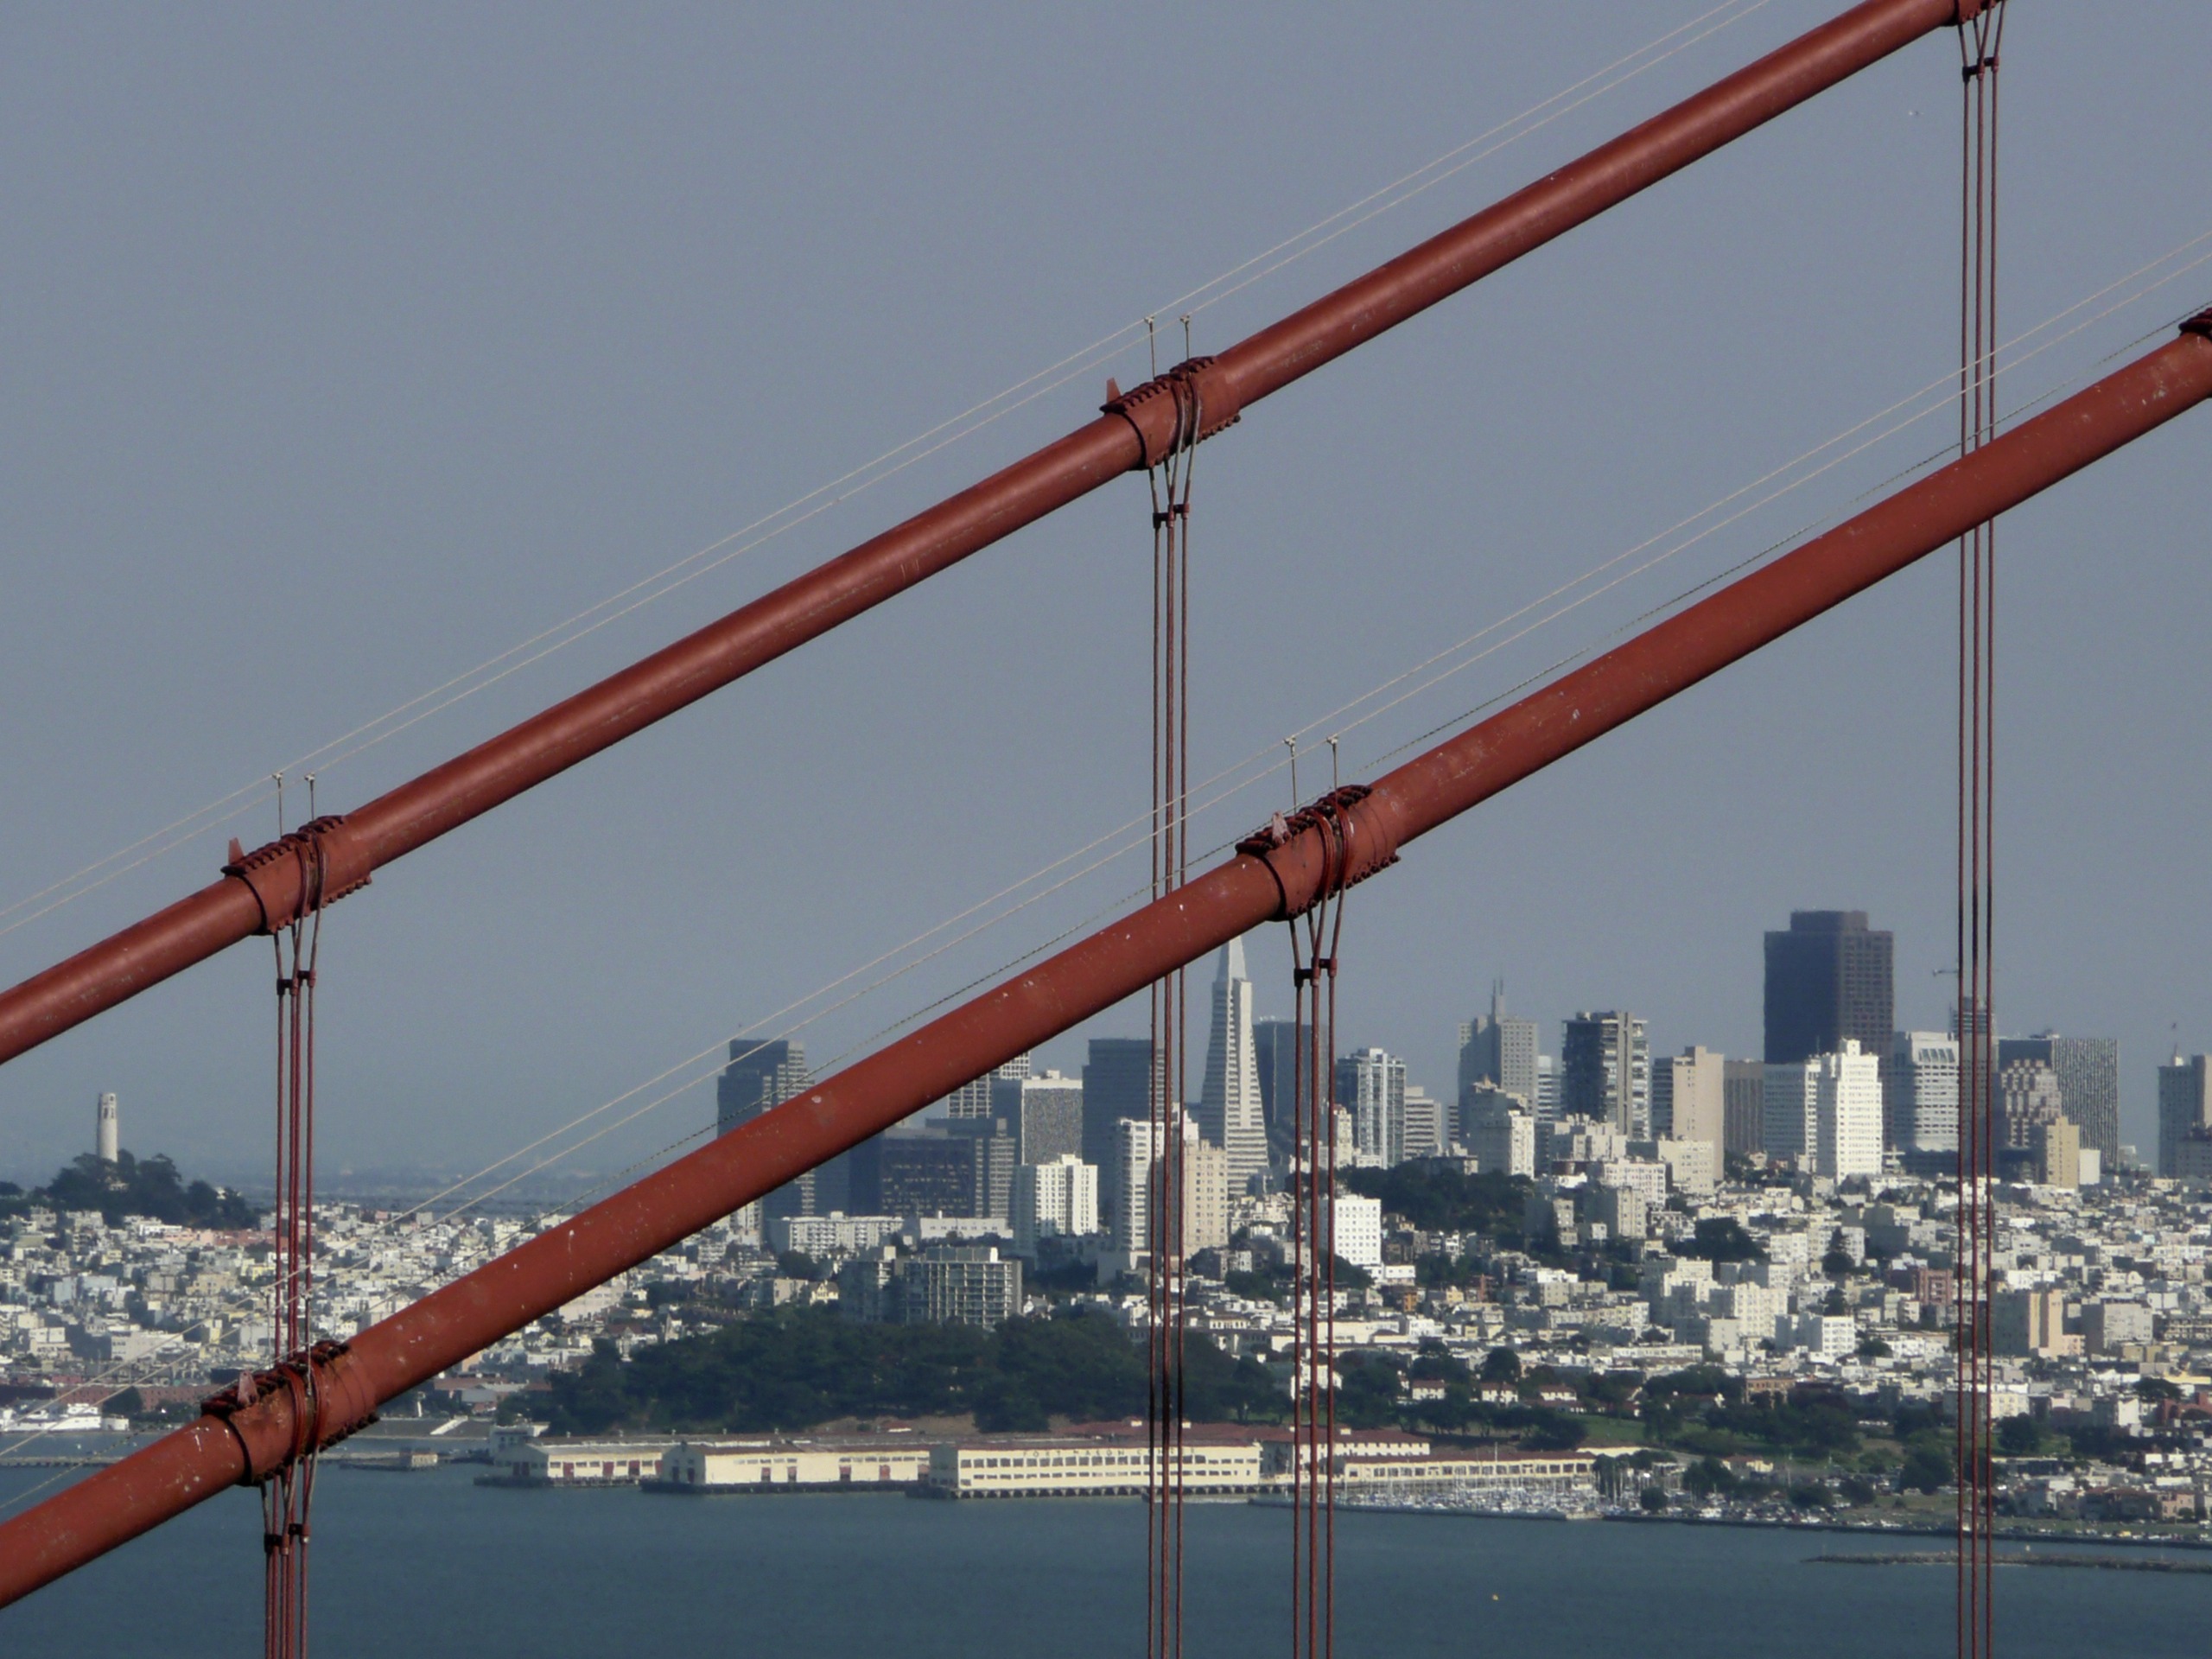
water, structure, bridge, city, san francisco, metro, transport, vehicle, mast, usa, california, stadium, buildings, crane, pacific, construction equipment, steel cable, sport venue, osean